Tarbha Wale Baba

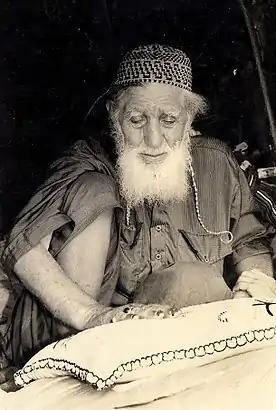

Sayyed Abdul Sakur Baba of Tarbha is one of the extremely popular personalities of Sufi Order. Tarbha Waale Baba also known as Sayyed Abdul Sakur Baba also at times referred as Aulade Ghause Azam Abdul Shukur Khan Baba. His most common name is Tarba Wale baba from Tarbha Sharif.